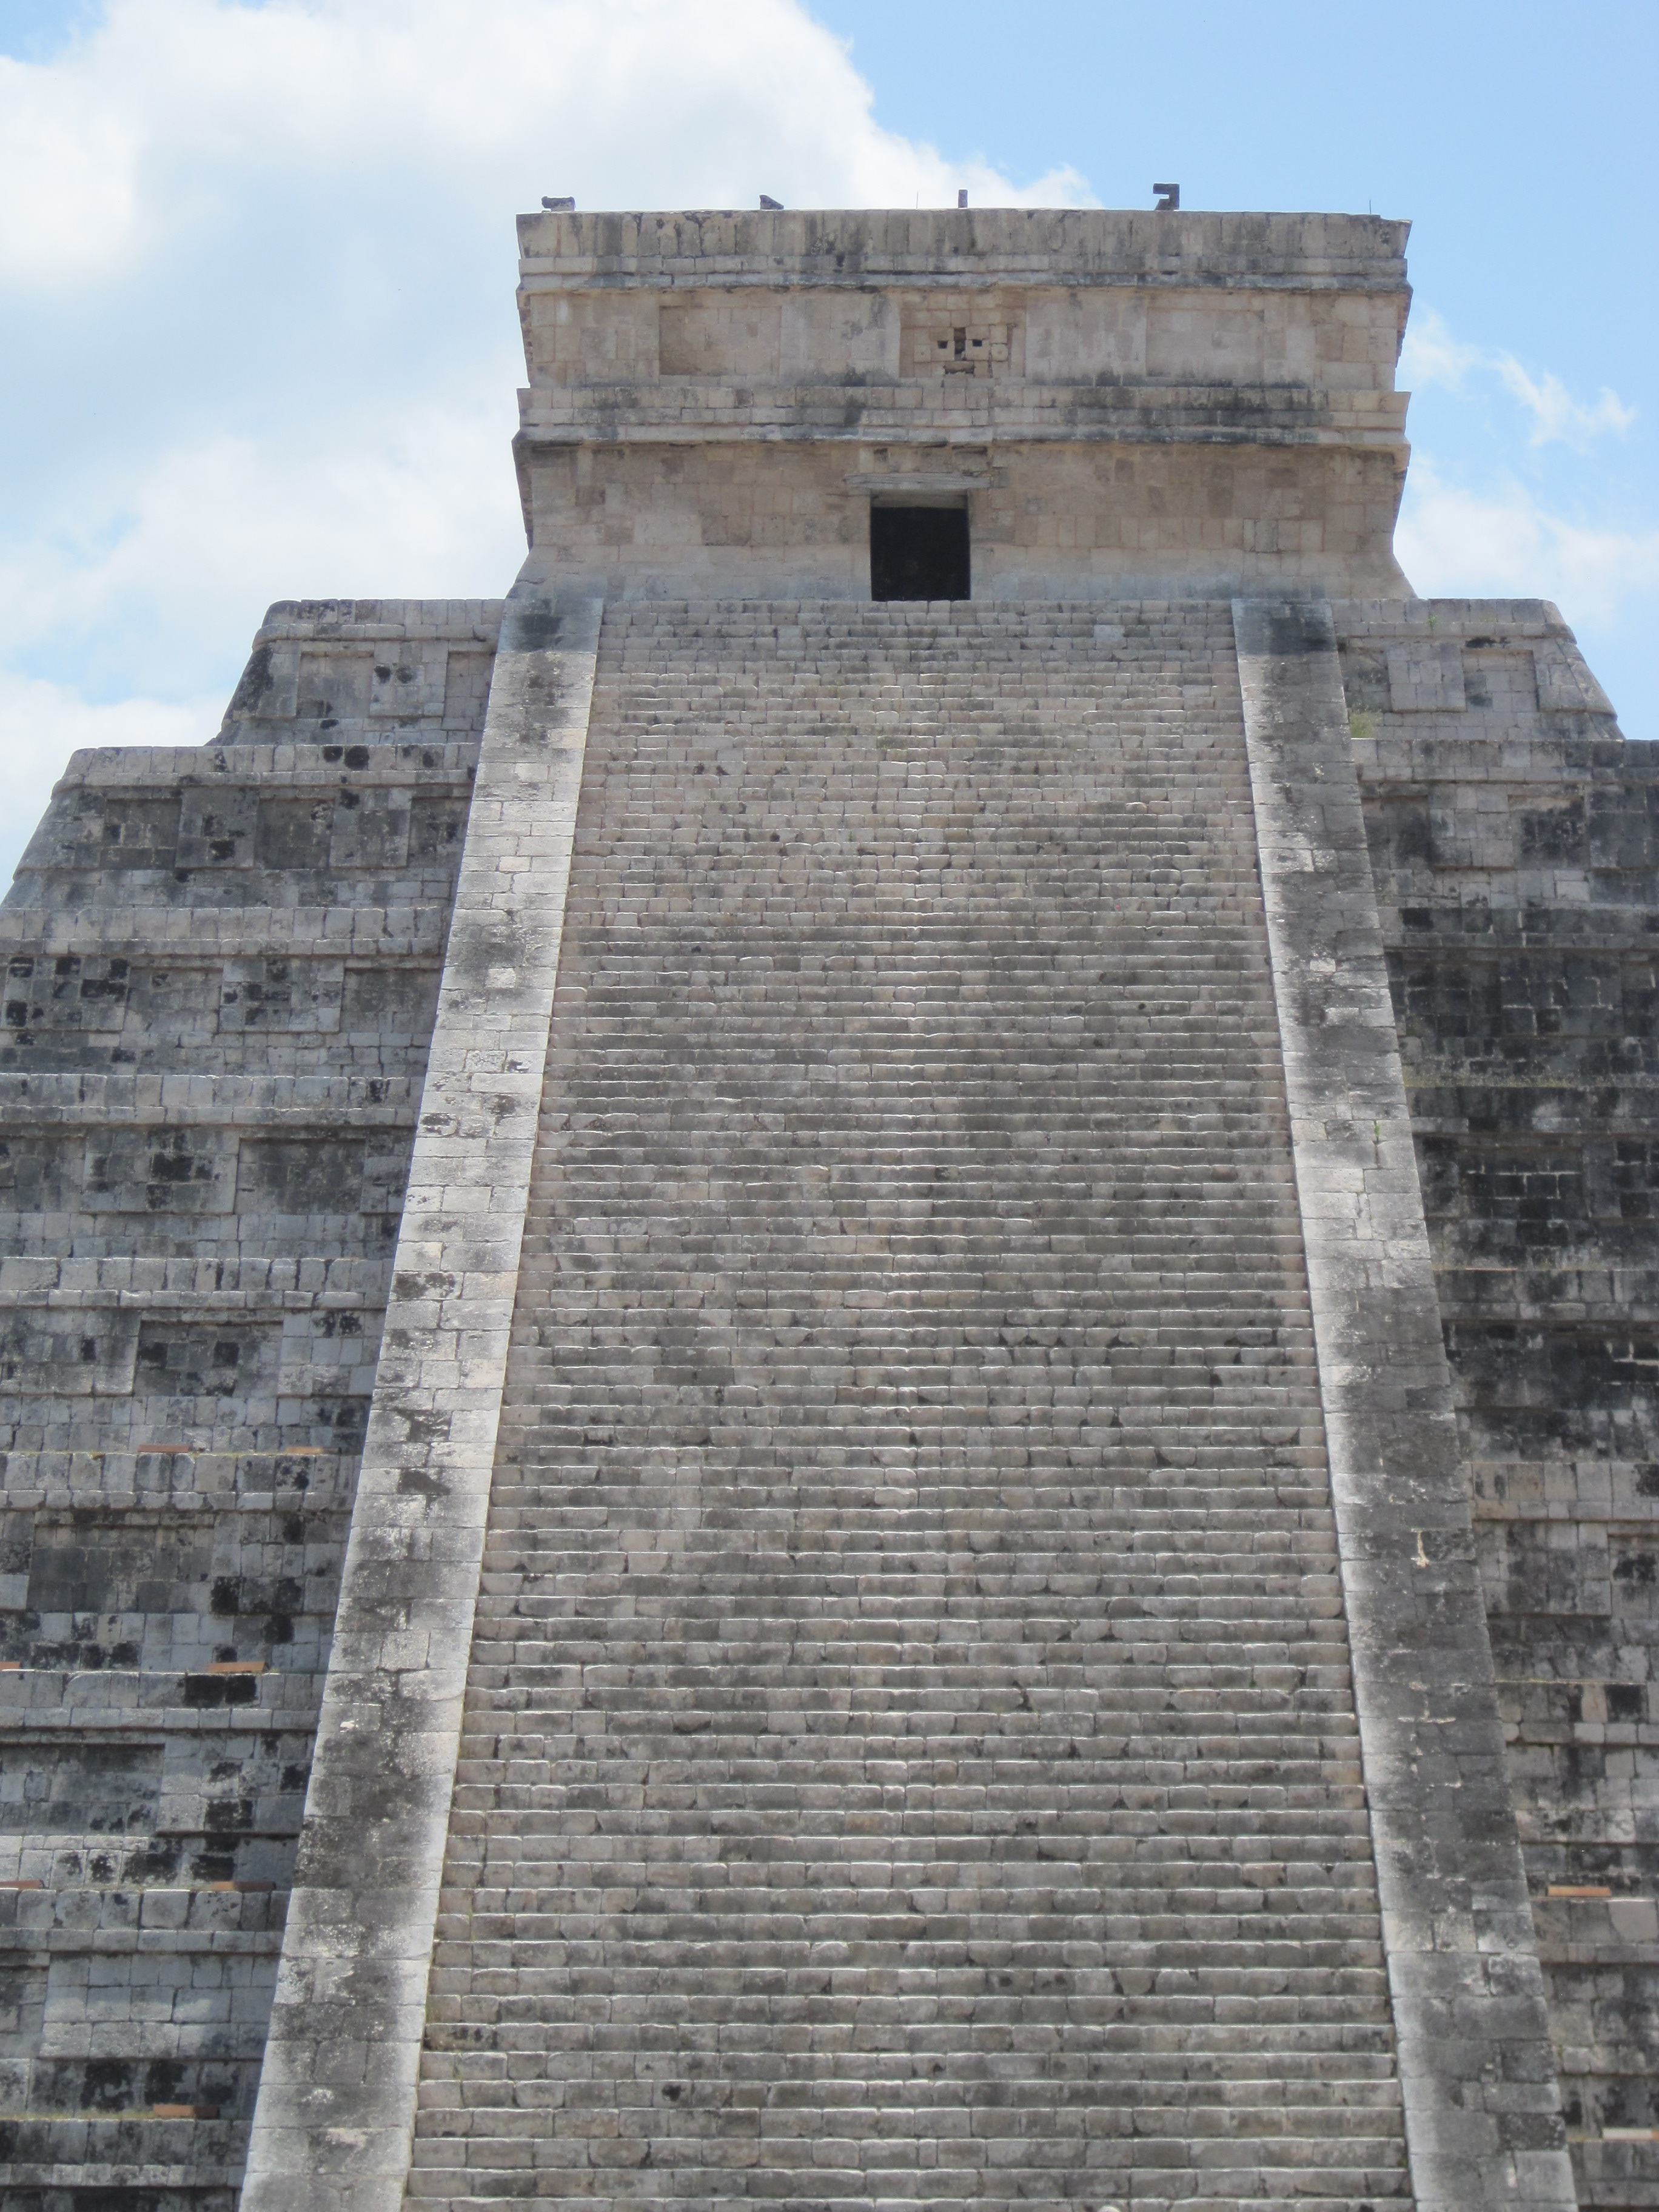
monument, travel, tower, pyramid, ancient, landmark, mayan, memorial, temple, mexico, ruins, civilization, archeology, history, historical, yucatan, archaeological site, chichen itza, historic site, ancient history, maya civilization